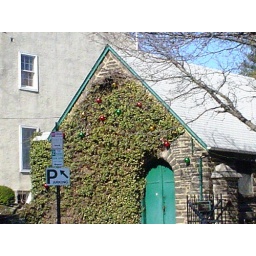
A vine covered building in Chestnut Hill up the hill from our bakery.